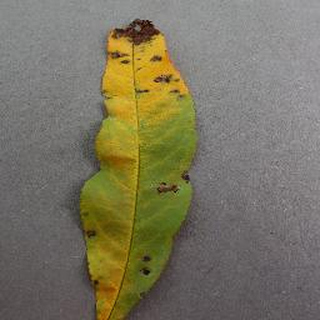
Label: peach_bacterial_spot